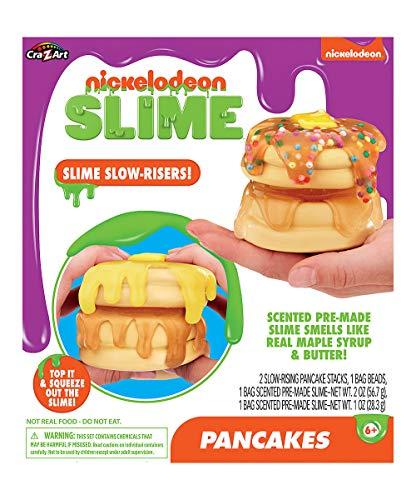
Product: Cra-Z-Art Nickelodeon Pancakes Squeezies
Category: Toys & Games | Arts & Crafts | Craft Kits
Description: Create delicious pancake squeezies with slimy butter and syrup that looks just like the real thing.
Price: $12.19
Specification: ProductDimensions:8.8x2x10inches|ItemWeight:10.4ounces|ShippingWeight:10.4ounces(Viewshippingratesandpolicies)|ASIN:B07H1BYDHQ|Itemmodelnumber:19265|Manufacturerrecommendedage:6yearsandup